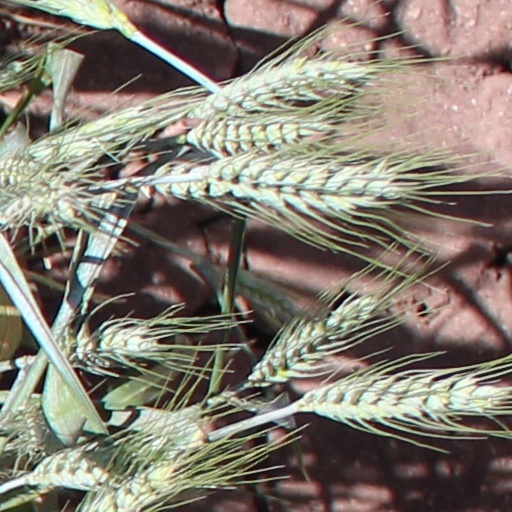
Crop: wheat